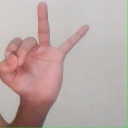
अक्षर: ण